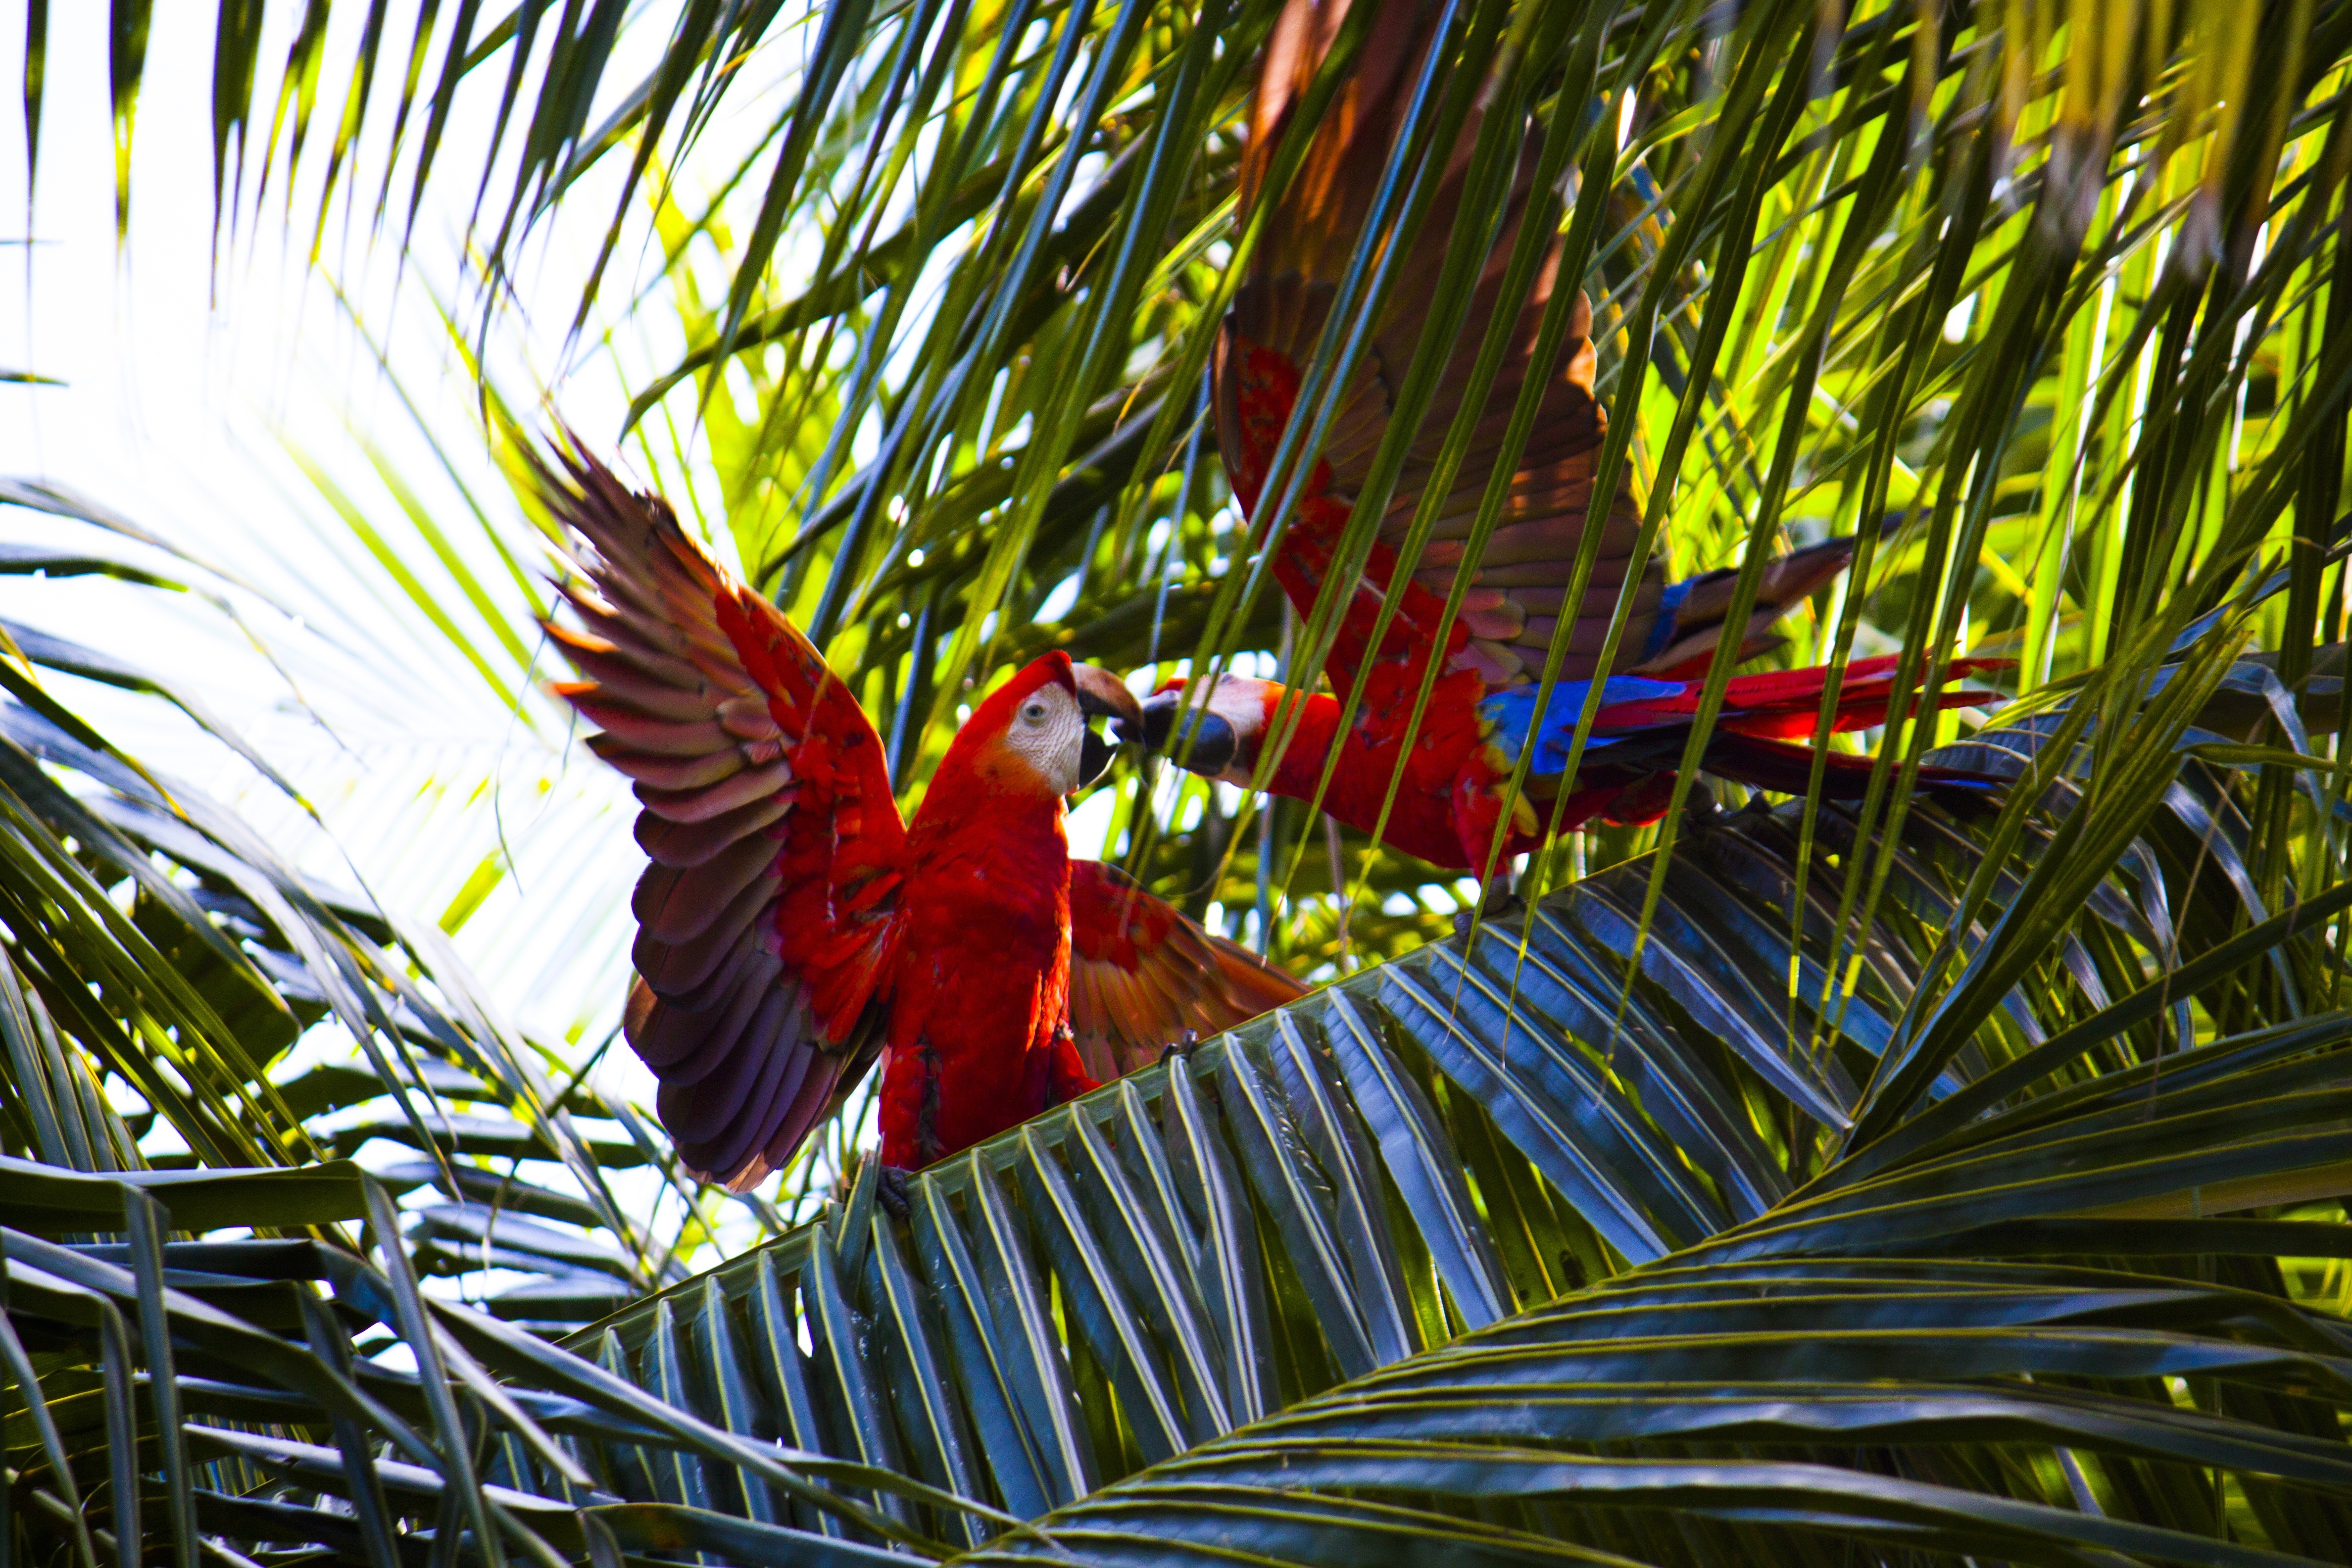
beach, tree, nature, outdoor, branch, bird, palm tree, sunlight, leaf, flower, summer, travel, jungle, tropical, color, island, botany, butterfly, colorful, flora, fauna, macaw, trees, exotic, tropics, arecales, perrot